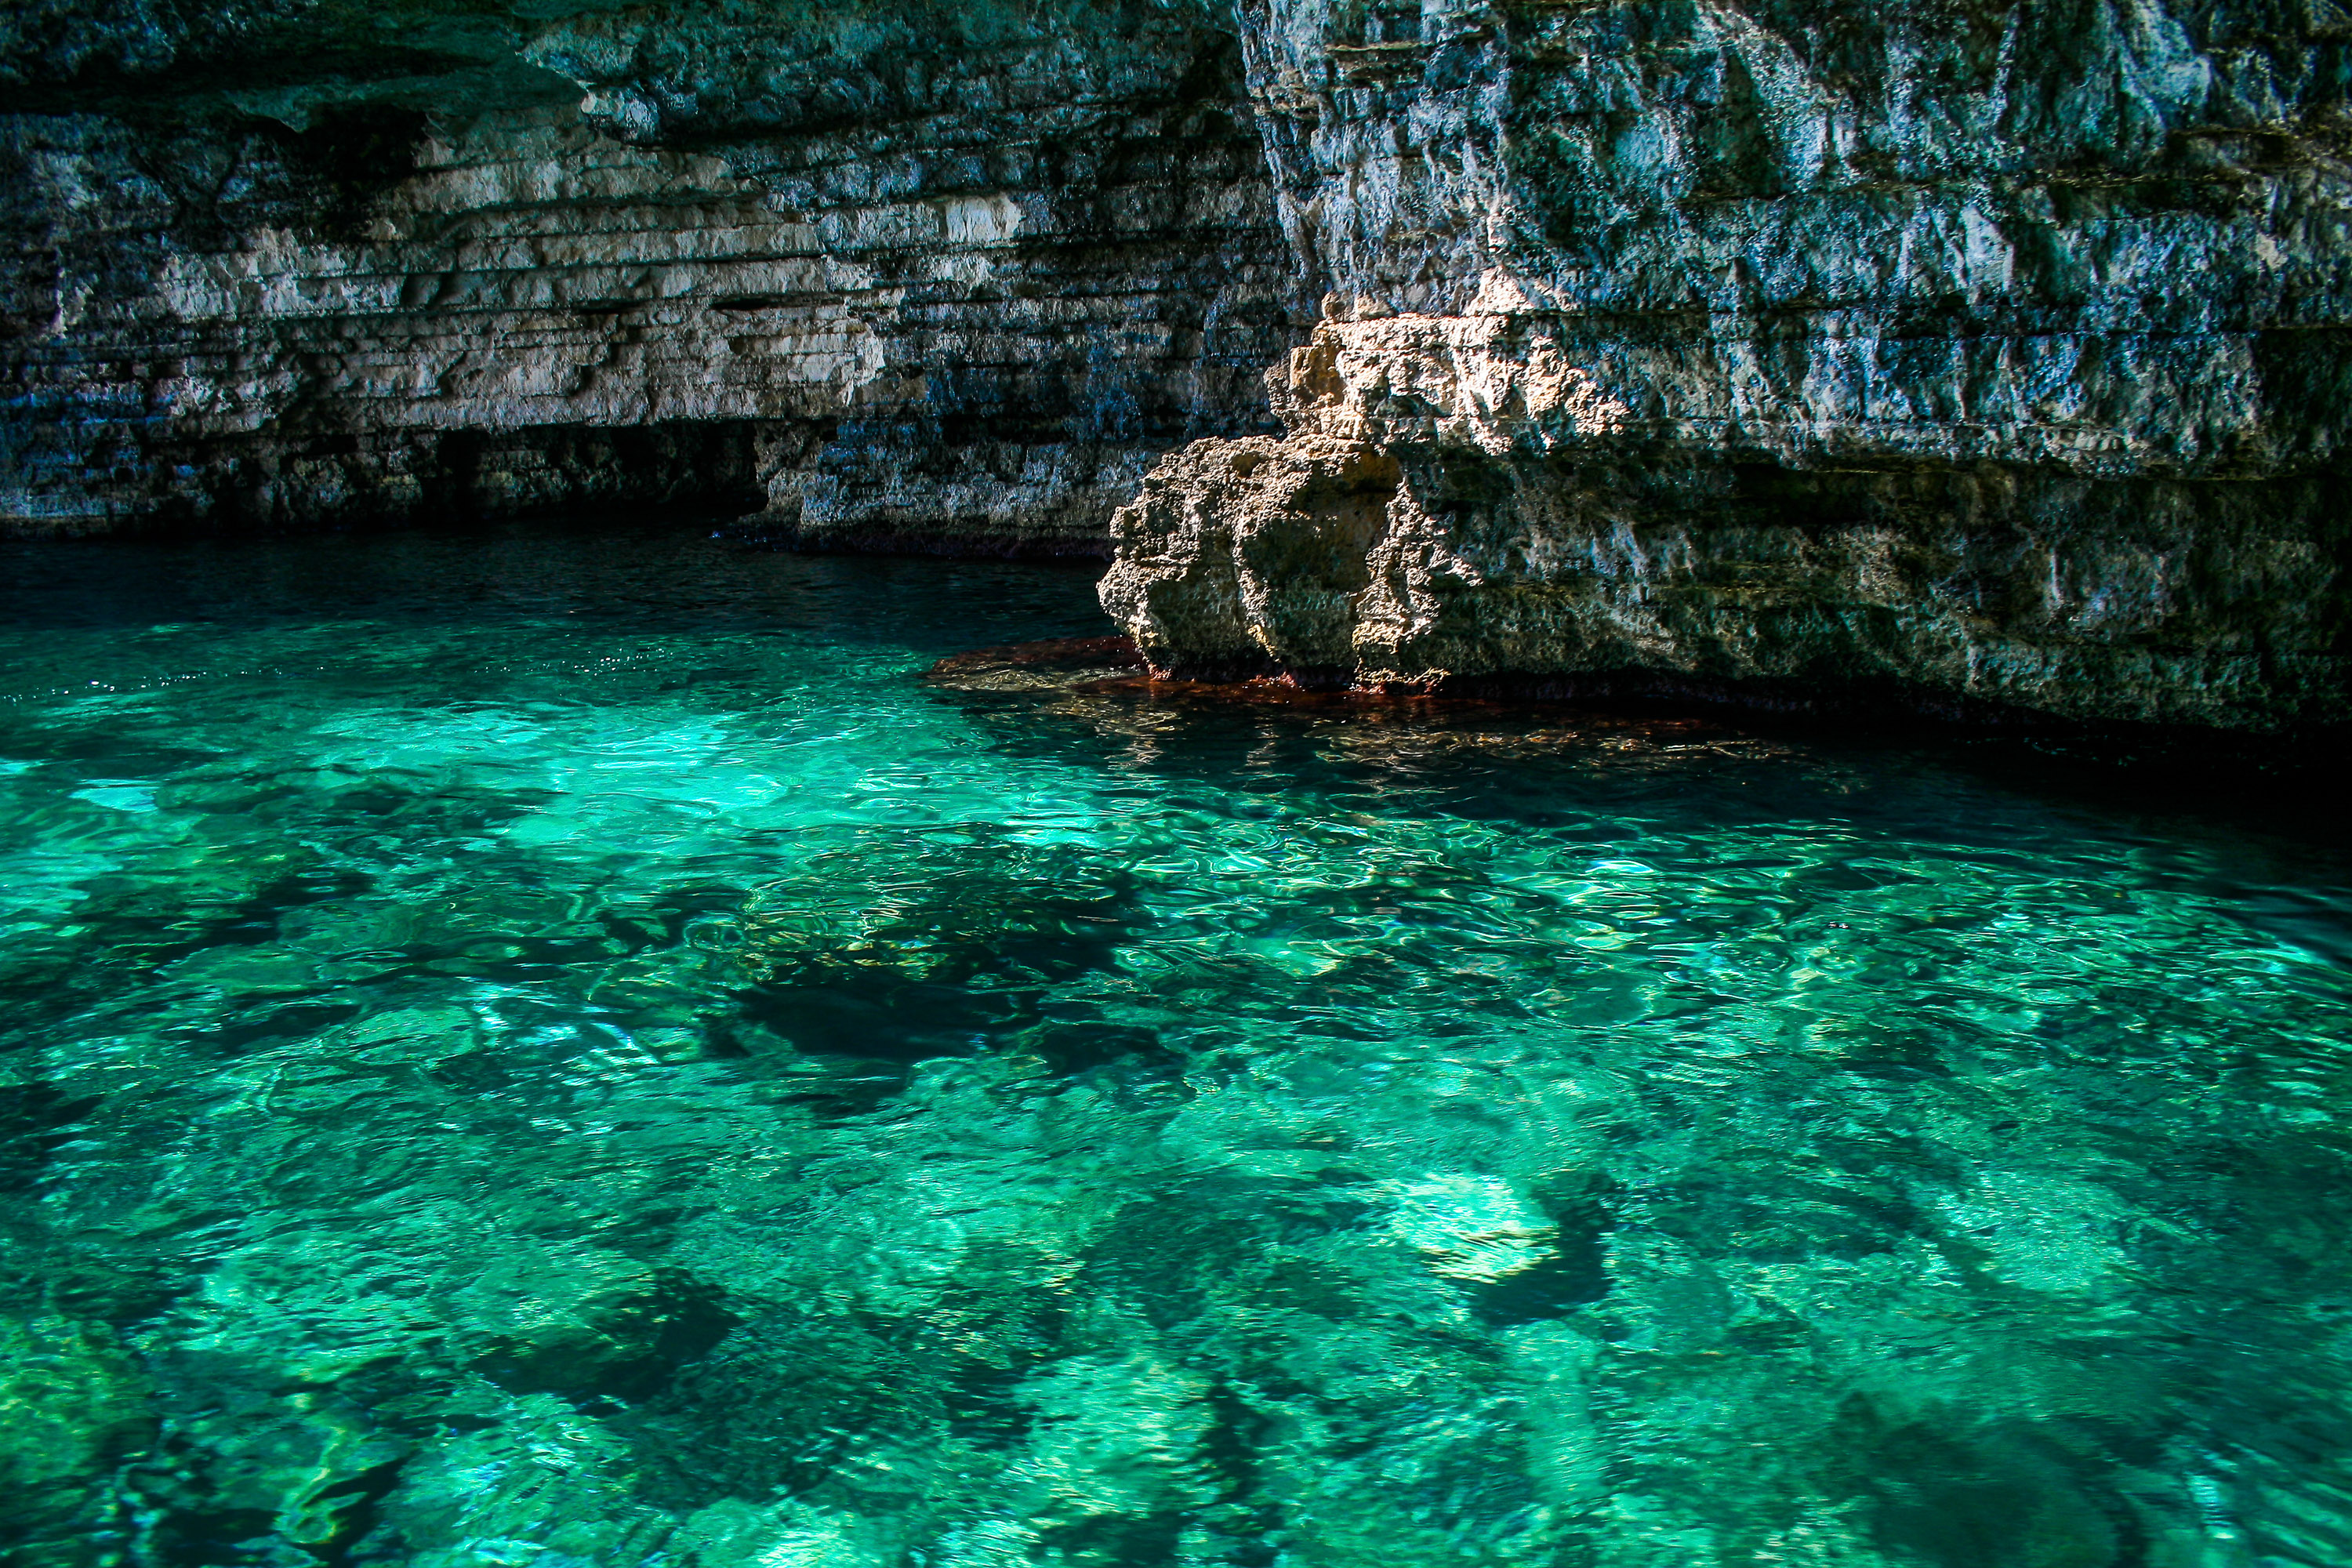
body of water, water, nature, blue, turquoise, formation, natural landscape, aqua, sea, water resources, sea cave, azure, rock, watercourse, coastal and oceanic landforms, lagoon, underground lake, ocean, cave, tropics, spring, vacation, mineral spring